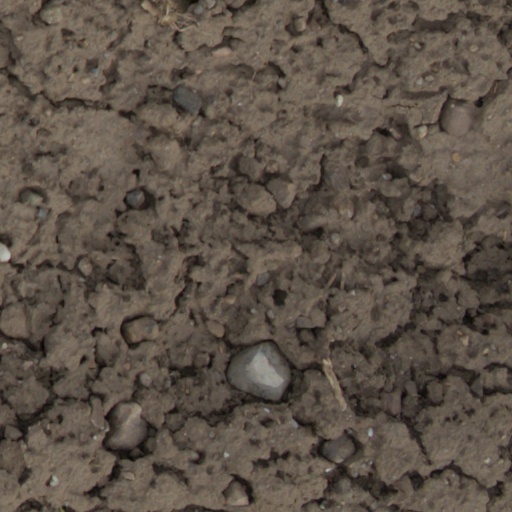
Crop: wheat